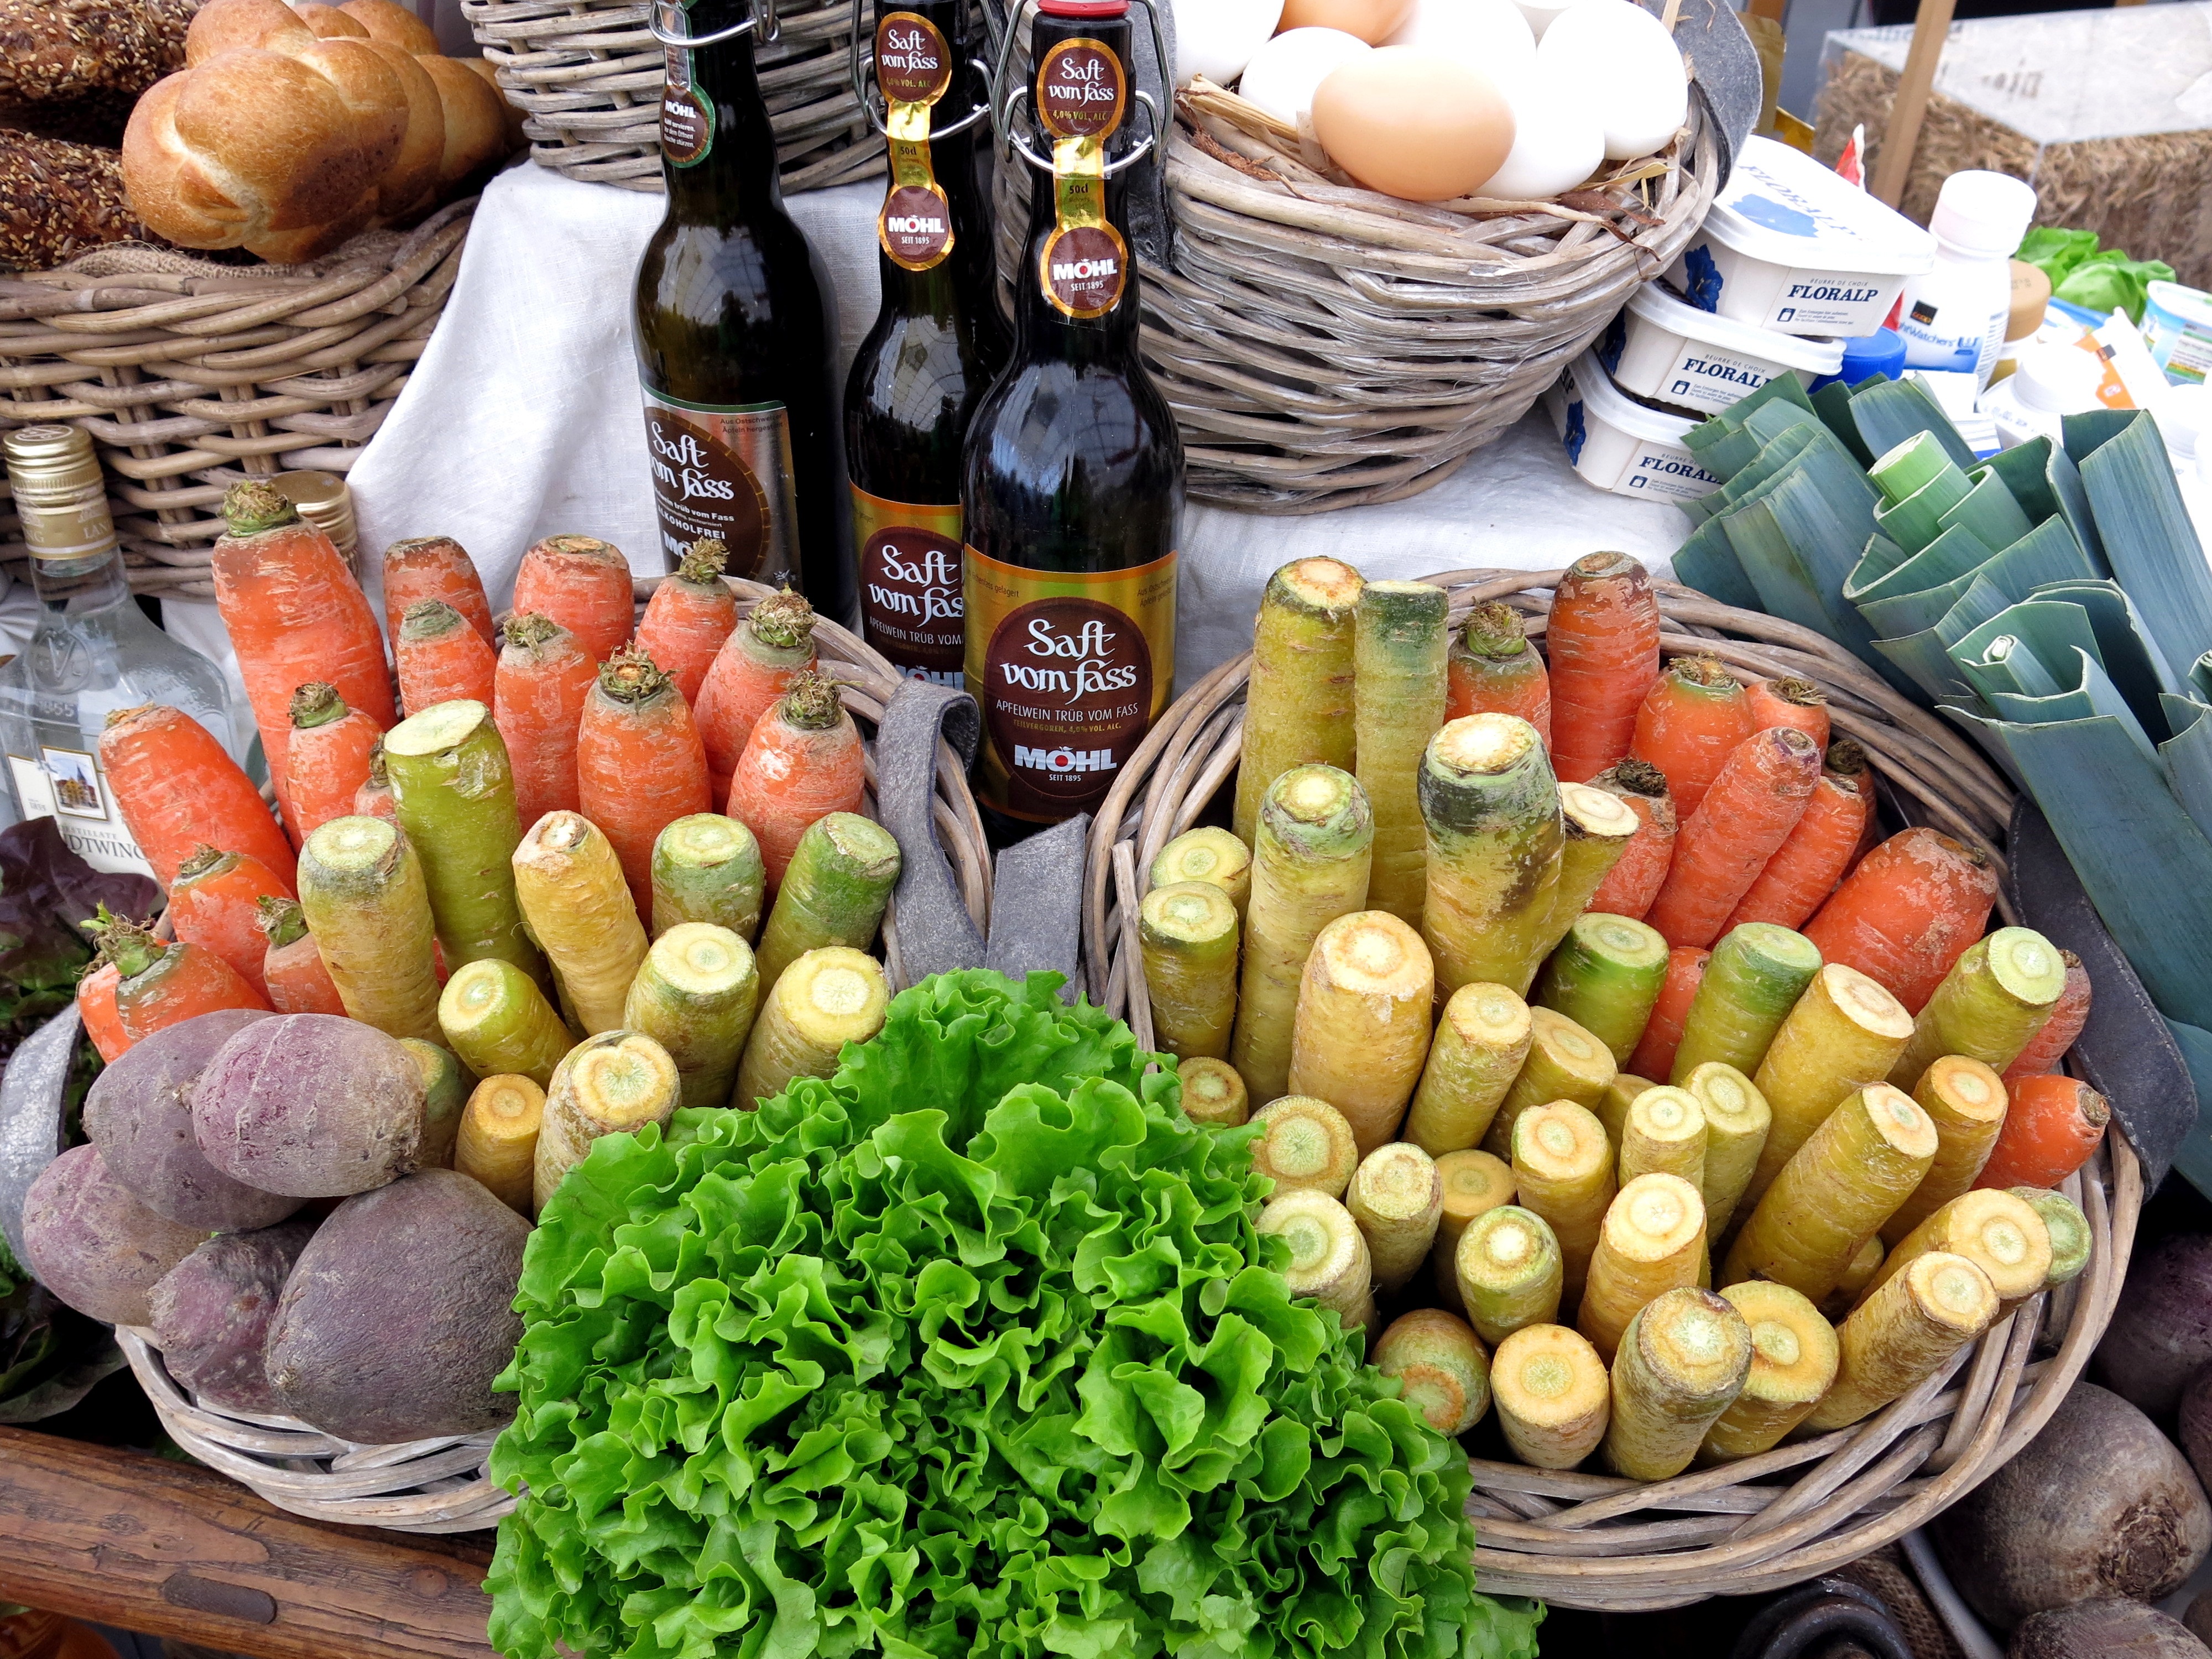
farm, city, food, salad, harvest, produce, vegetable, color, fresh, market, marketplace, bottle, shopping, colorful, agriculture, basket, healthy, eat, bread, egg, cook, public space, juice, vegetables, vegan, vegetarian, grocery store, vitamins, frisch, enjoy, most, bauer, ingredients, carrots, local food, human settlement, greengrocer